John Cena

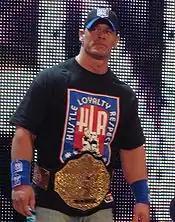
Three reigns as World Heavyweight Champion bring Cena's total to 17 world championships.

Before his professional wrestling career, Cena appeared in an advertisement for Gold's Gym. As a wrestler, he has endorsed the energy drink YJ Stinger, appearing in commercials beginning in October 2003, and Subway, for whom he filmed advertisements with their spokesperson Jared Fogle in November 2006 that began airing the following January. In 2007, he also endorsed two "signature collections" of energy drinks and energy bars sold by American Body Builders.